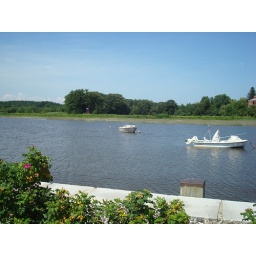
boats in water